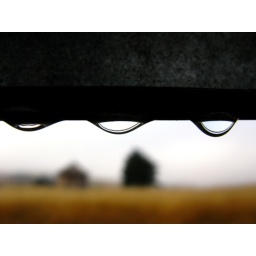
Morning water droplets on a fence in Tomales, CA